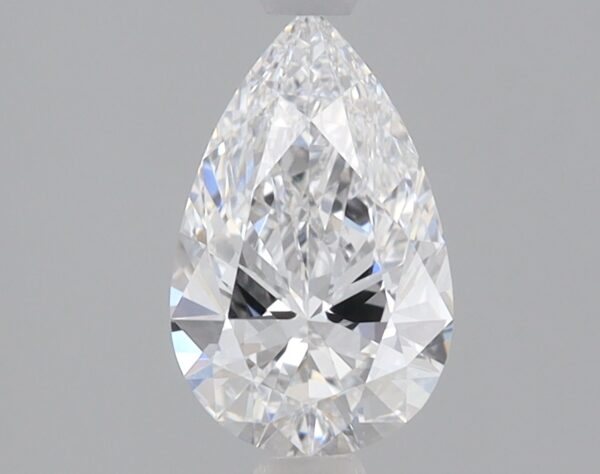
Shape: pear
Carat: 0.85
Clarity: VS1
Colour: D
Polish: EX
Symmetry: EX
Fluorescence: NONE
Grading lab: IGI
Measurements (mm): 8.67 x 5.42 x 3.21